Raymond Holmes (surveyor)

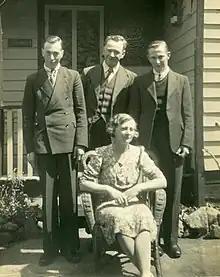
Ray with brother and parents

Holmes was born on 2 January 1928 in Dromana, Victoria. His grandfather was an early settler who had taken up farmland at Red Hill in early 1860. His childhood was spent on the family's farm, which gave him a good foundation for his future work, particularly at the State Rivers and Water Commission of Victoria (SR&WSC).